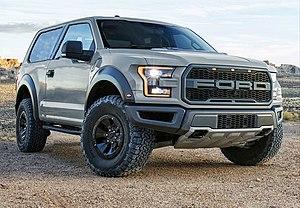
Le Bronco est un véhicule tout-terrain commercialisé par le constructeur automobile américain Ford à partir de 2021. Il est la sixième génération de Bronco produit par Ford depuis 1966.